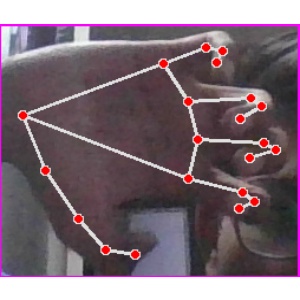
अक्षर: त